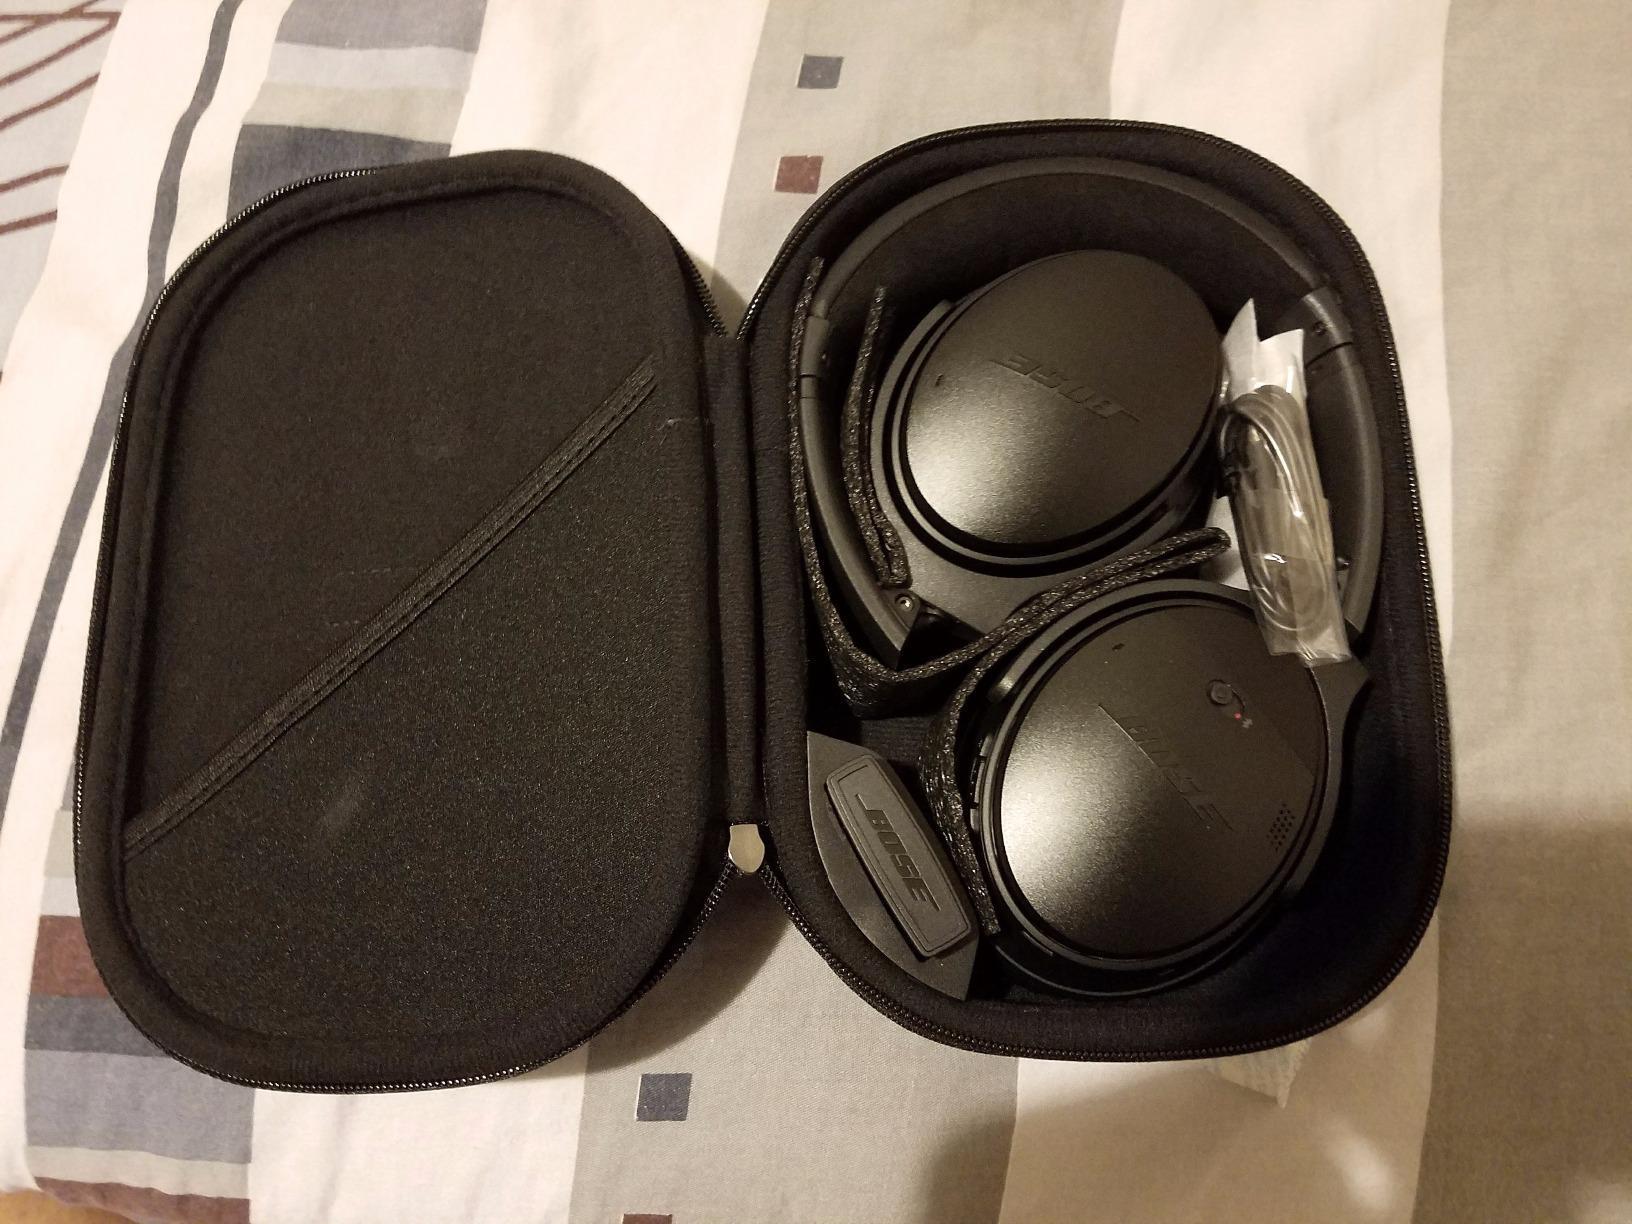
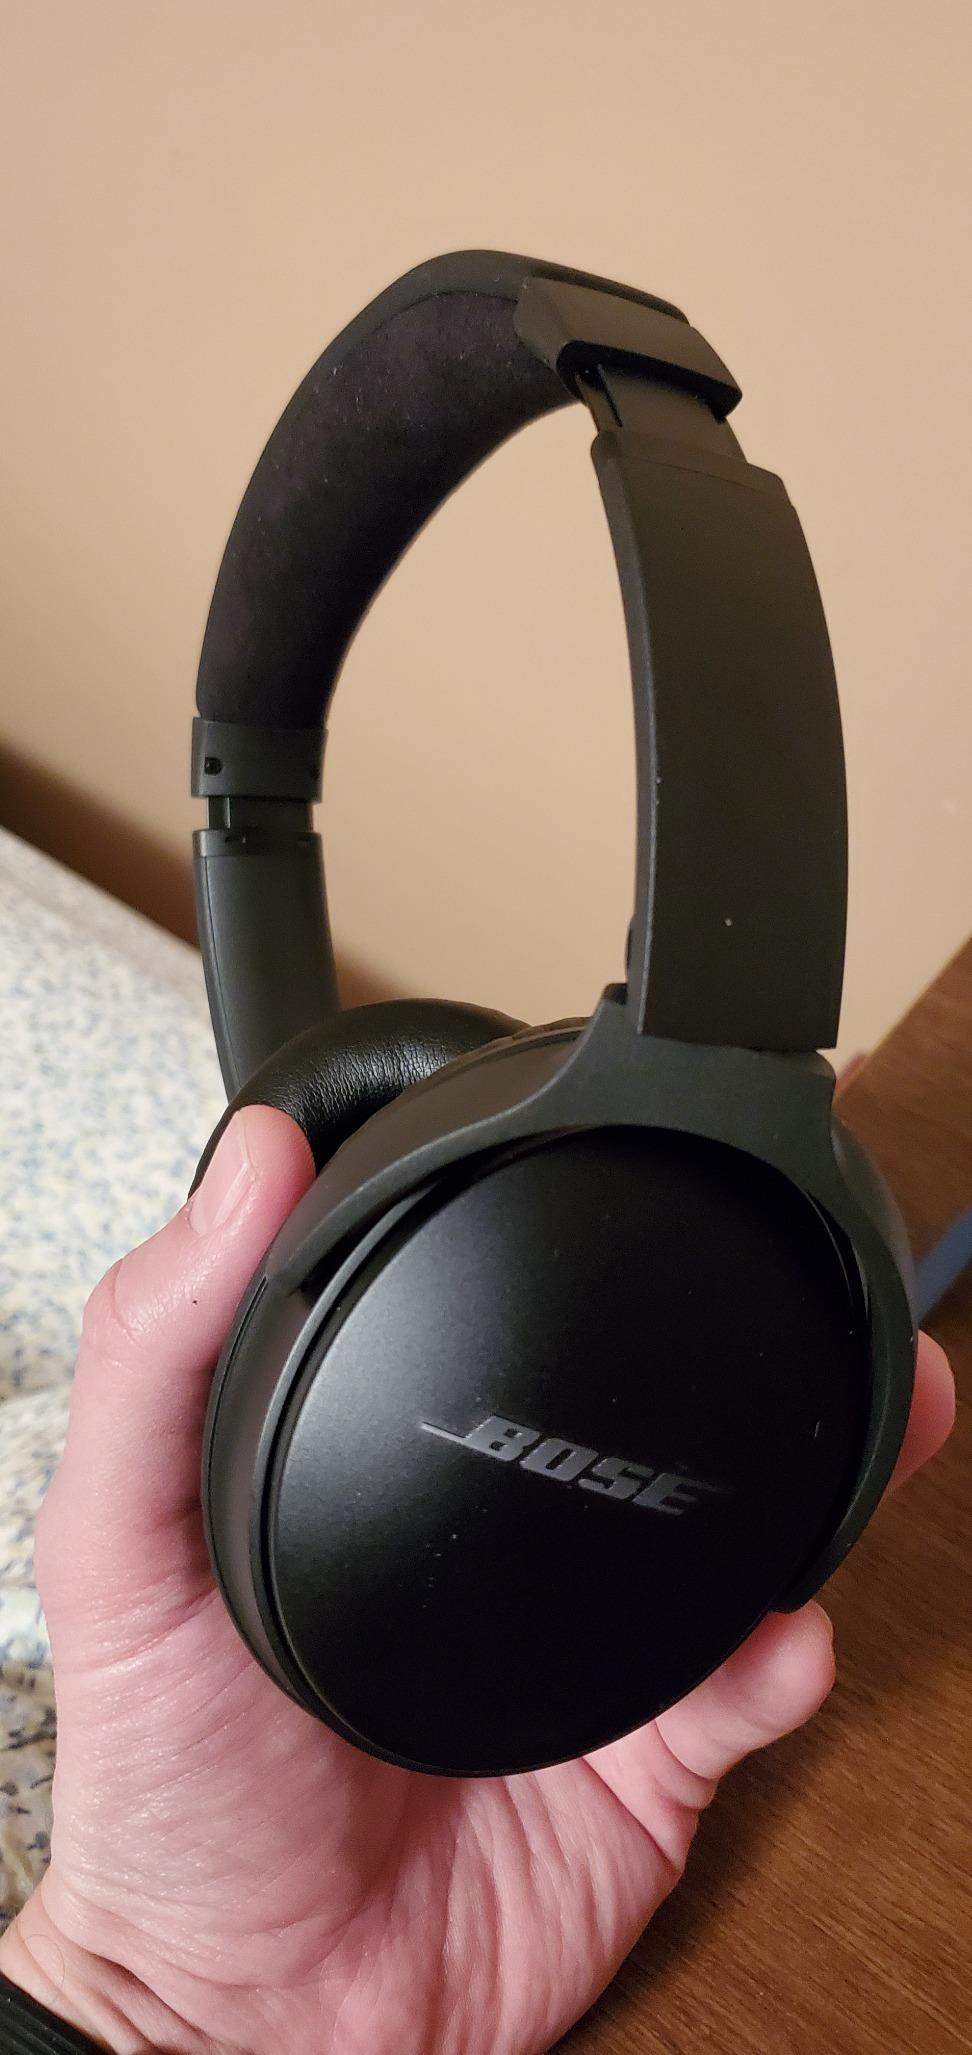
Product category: headphones
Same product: yes